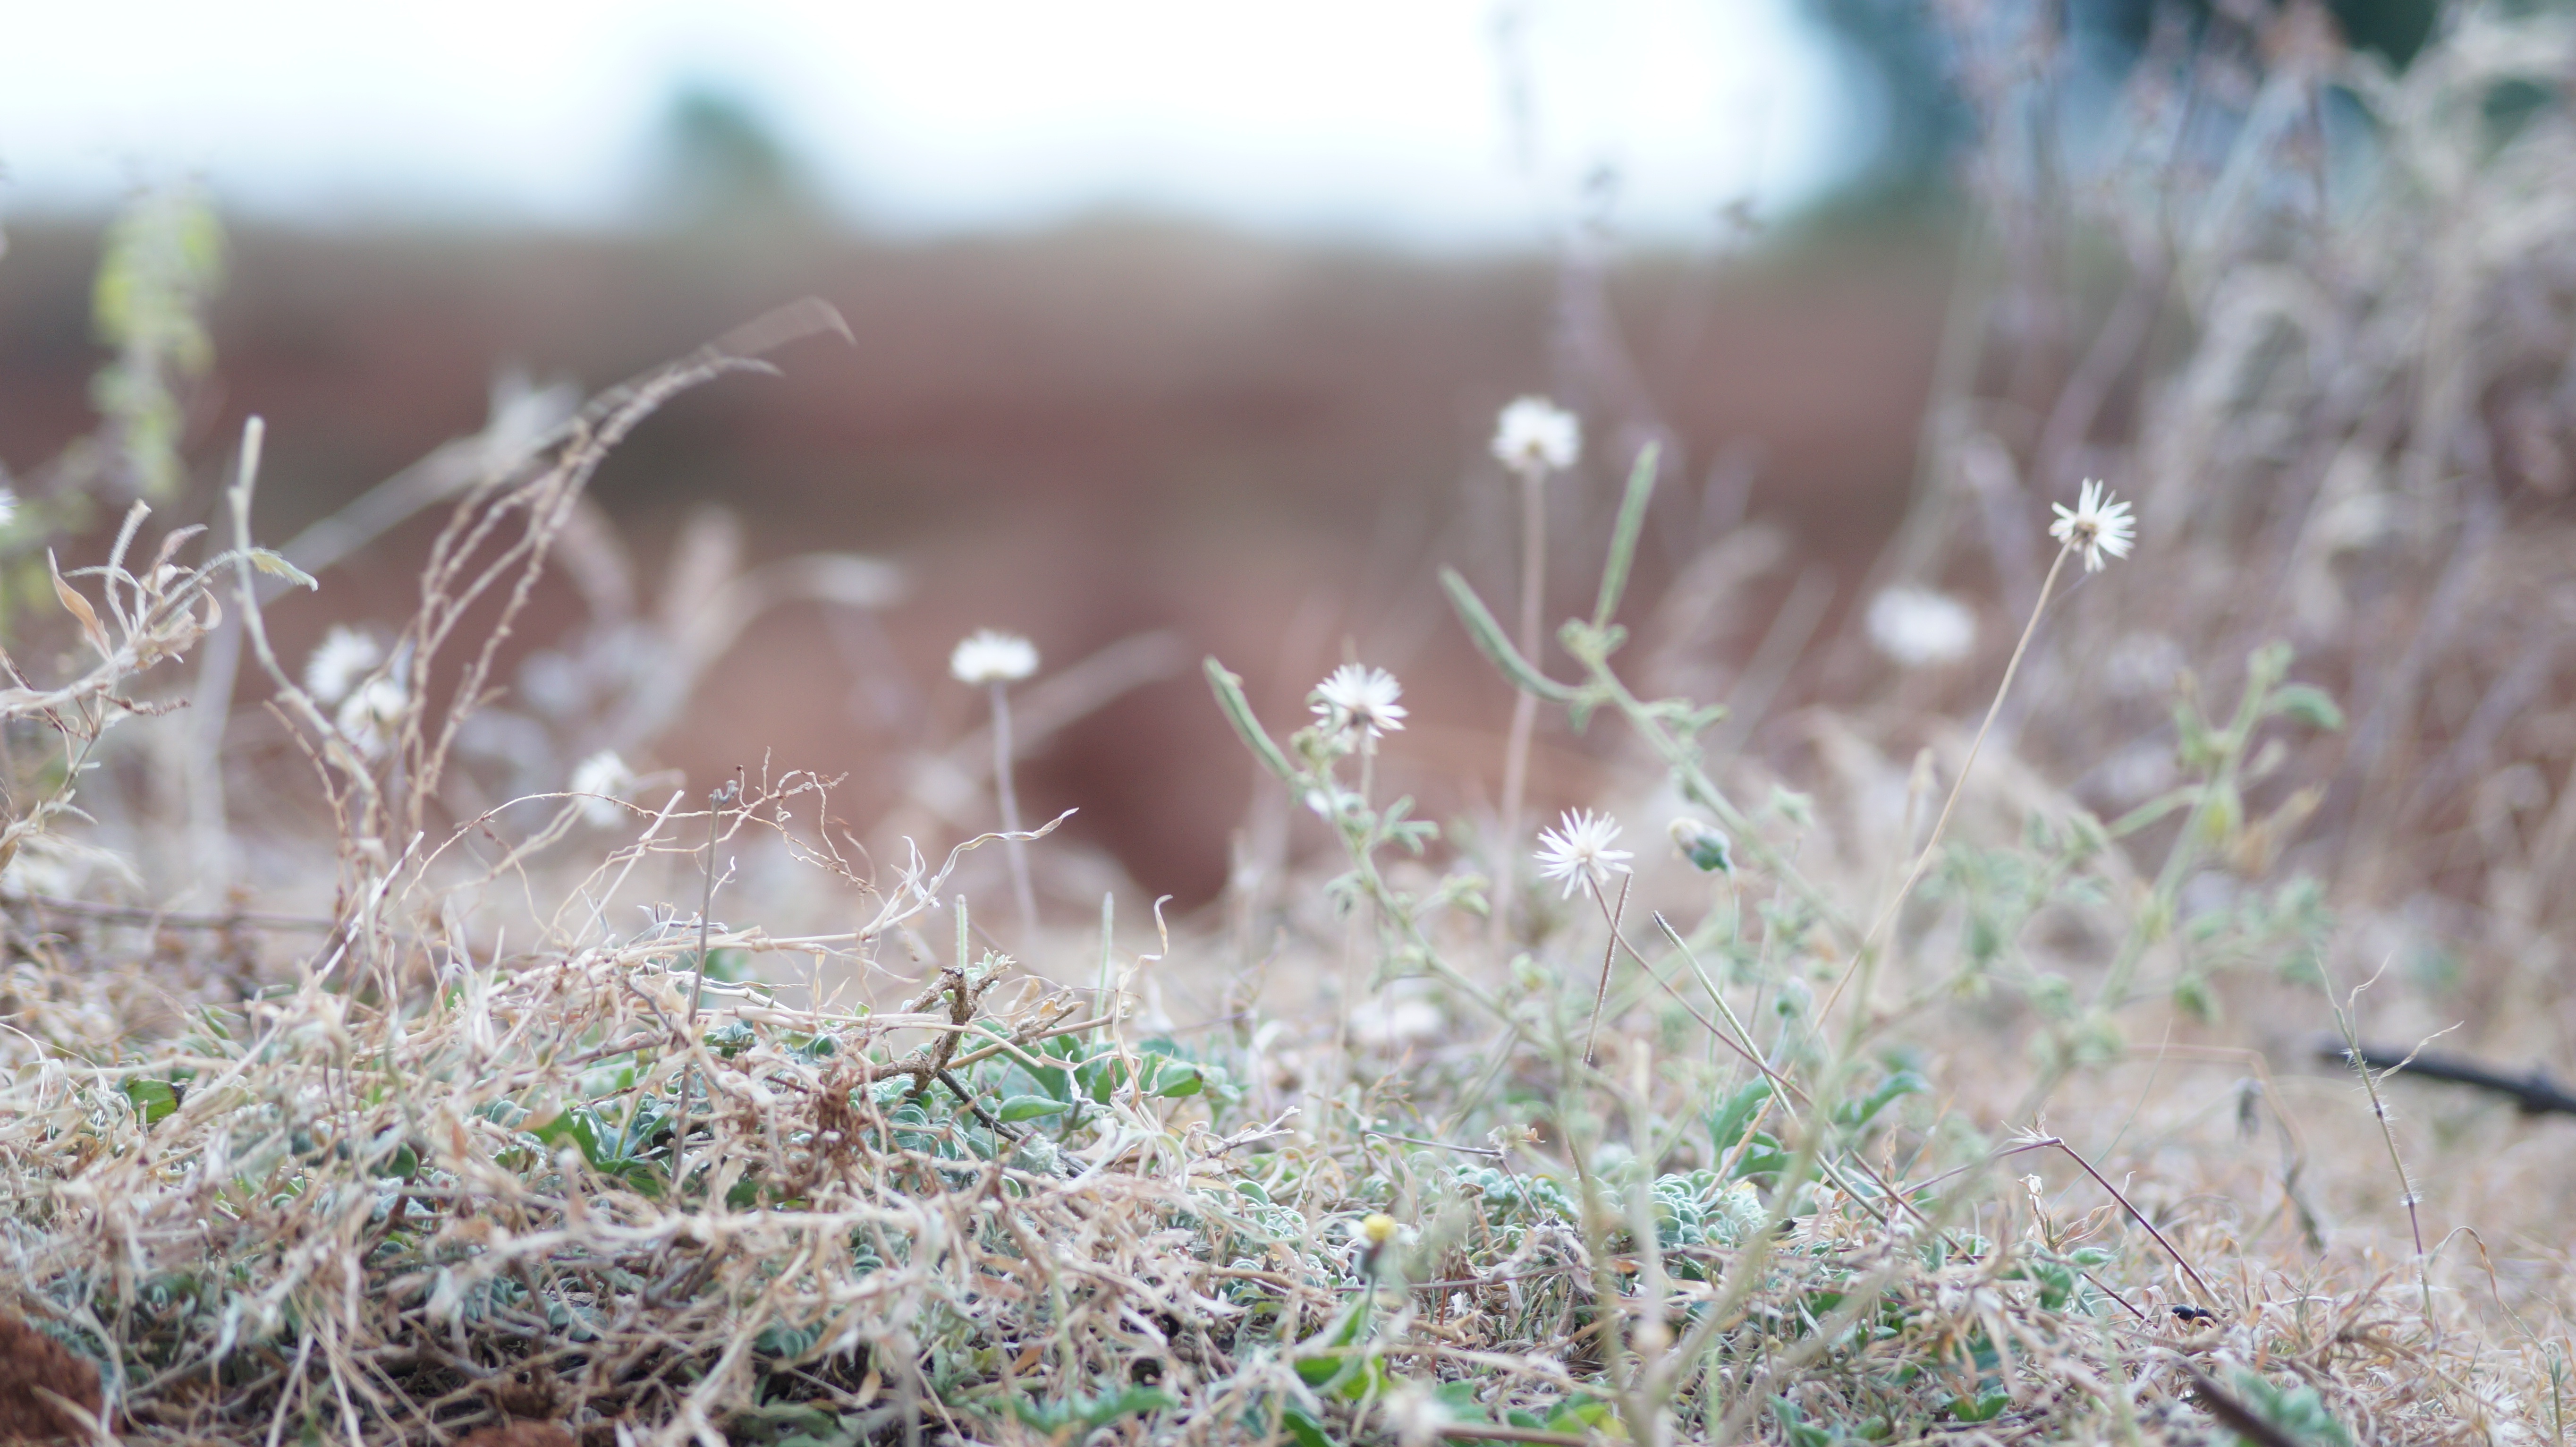
nature, grass, branch, plant, lawn, prairie, sunlight, leaf, flower, frost, wildlife, autumn, flora, season, fauna, wildflower, woodland, grass family